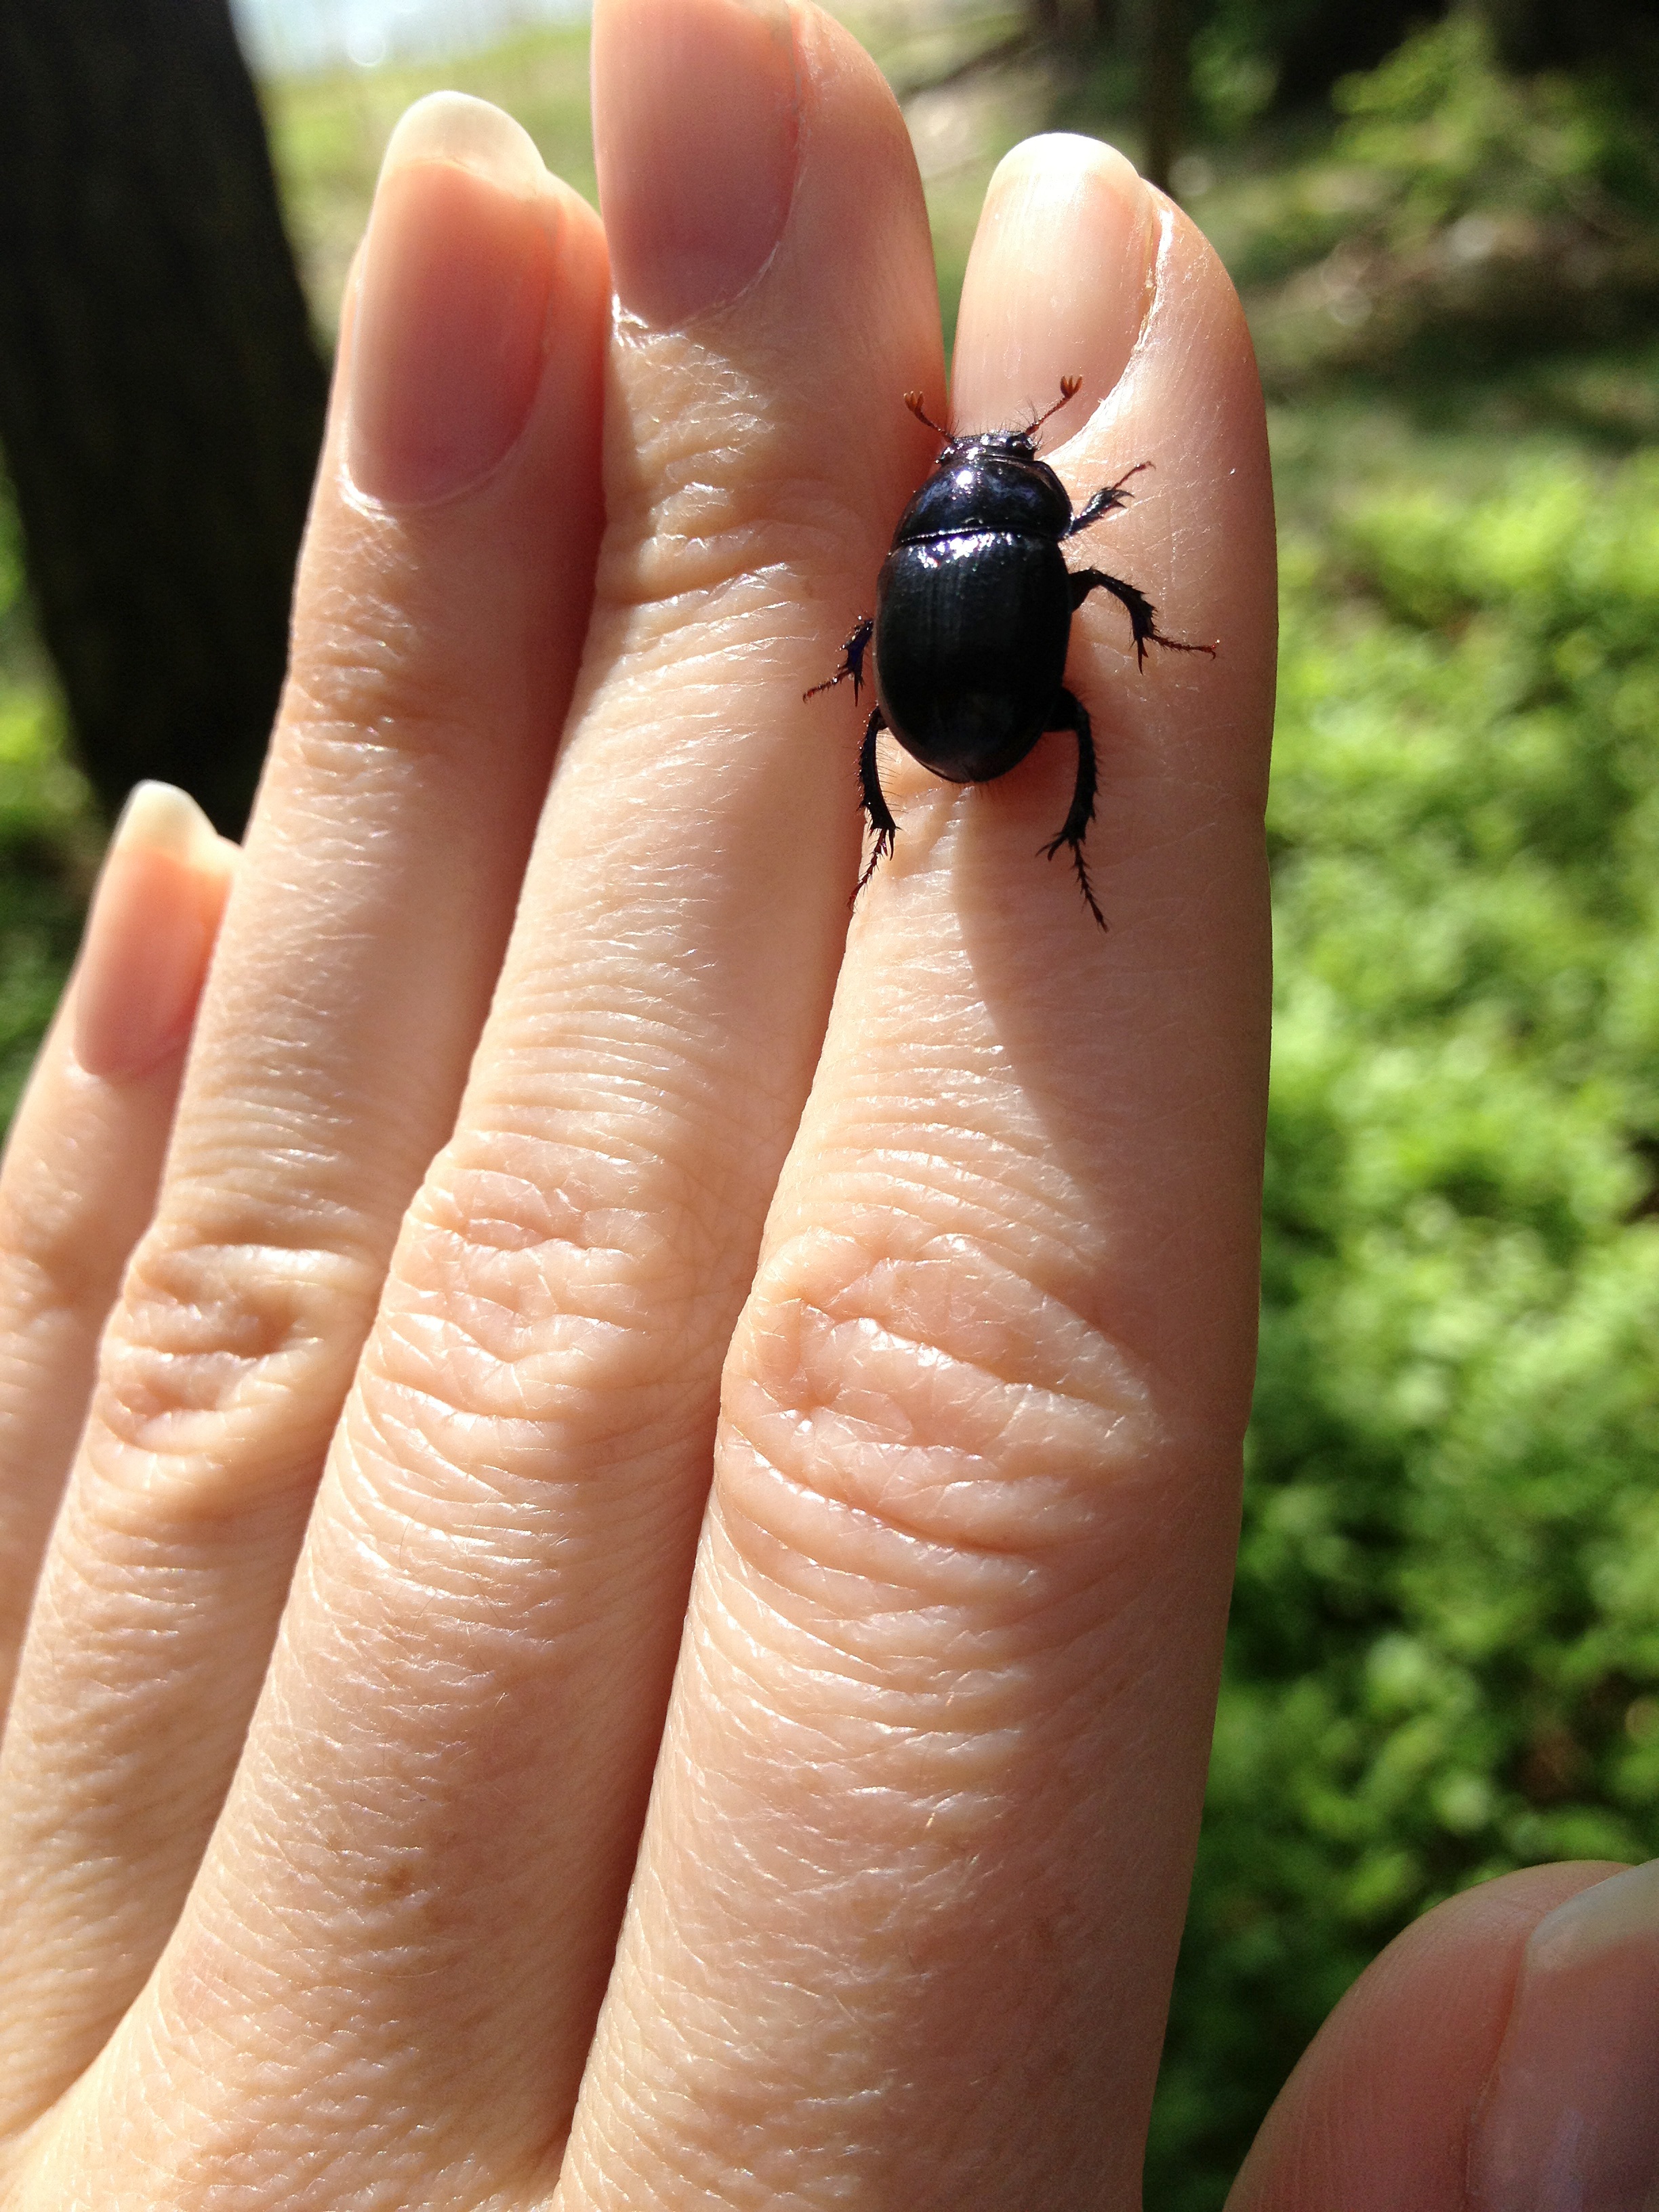
hand, ring, leg, finger, green, nail, manicure, close up, jewellery, fingers, beetle, cosmetics, macro photography, nail care